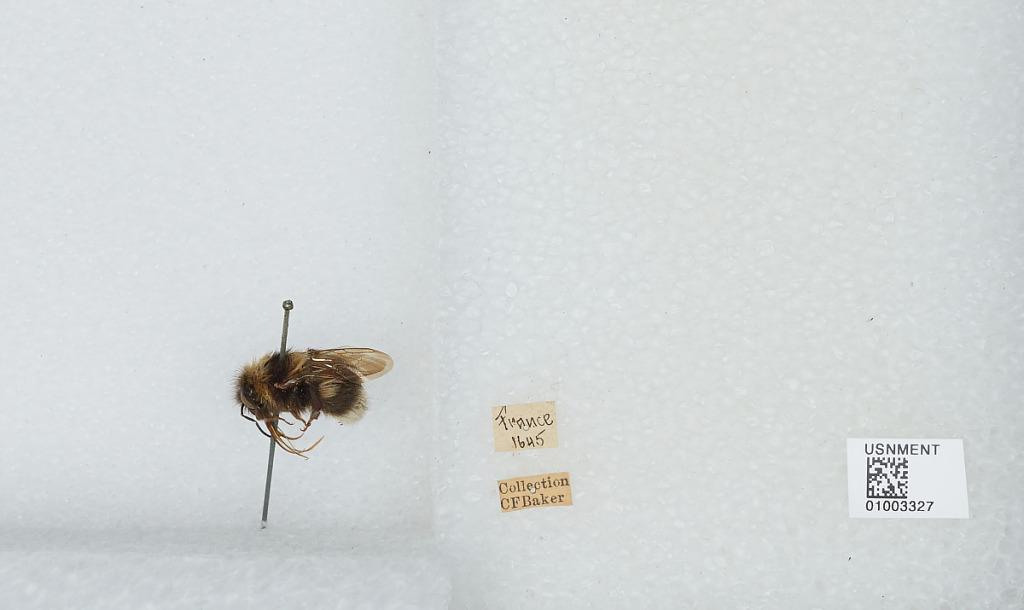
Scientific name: Bombus (Megabombus) hortorum (Linnaeus)
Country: France